Origins of Australian rules football

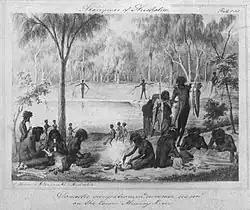
A drawing from William Blandowski's 1850s scientific expedition shows Aboriginal people engaged in domestic and recreational activities, including a kicking game with a ball made from "Typha" roots.

The Melbourne Football Club rules of 1859 are the oldest surviving set of laws for Australian rules football. The ten simple rules were drawn up on 17 May at a meeting chaired by Wills and in attendance were journalists W. J. Hammersley and J. B. Thompson. Accounts of the people directly involved differ. Some sources also claim that Thomas H. Smith and H. C. A. Harrison were also present. The meeting was held at the Parade Hotel, East Melbourne hosted by owner and Melbourne Cricket Club member James (Jerry) Bryant. The publican was a friend of Tom Wills with a personal interest in introducing football to Melbourne's schools. Bryant had played a role in organising early football matches at the nearby Richmond Park and his son was one of the first players. The rules were signed by Tom Wills, William Hammersley, J. Sewell, J. B. Thompson, Alex Bruce, T. Butterworth and Thomas H. Smith. Importantly, the rules were widely publicised and distributed.